Bicycle map

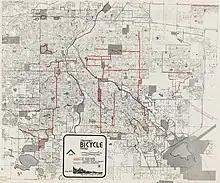
1975 cycling map of Denver Colorado

The United States has had its second bike boom following the increased interest for cycling from baby boomers. Their interest came from European bike racing, affinity for the environment, and personal health. The development of maps was not at the same pace as the increase in cyclists: they provided minimal biking routes. The 1970s bike boom led to the creation once again of cycling maps for the general public, but in the meantime, the nature of most cycling trips had shifted rather dramatically as cities were being reorganized around cars. Many maps of this period emphasised the recreational dimension of cycling, highlighting recreational routes and a limited range of off-street trails.